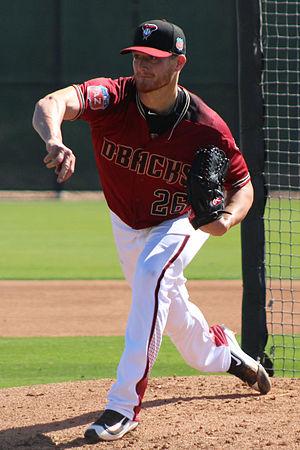
Shelby Charles Miller est un lanceur droitier des Diamondbacks de l'Arizona de la Ligue majeure de baseball.